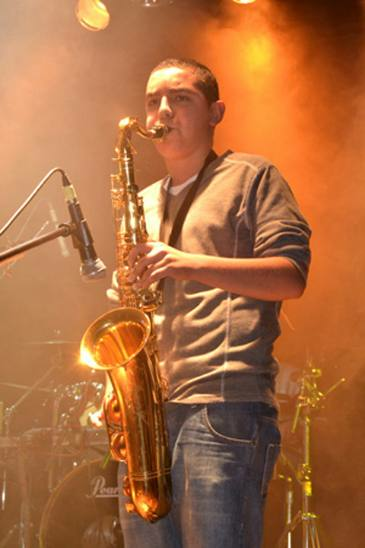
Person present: Yes